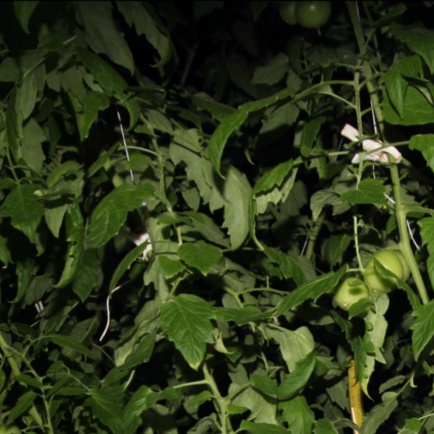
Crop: tomato